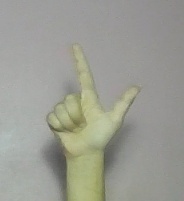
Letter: laam